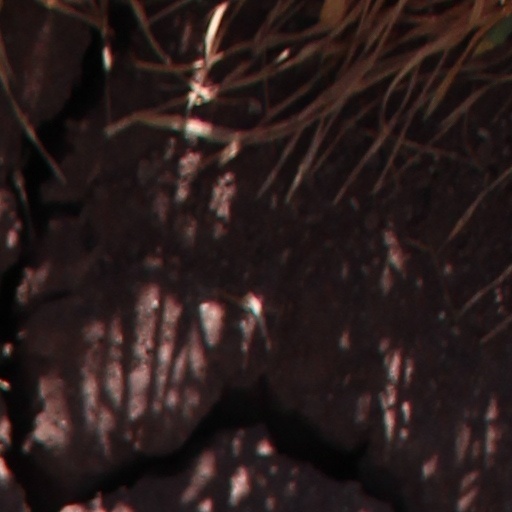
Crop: wheat